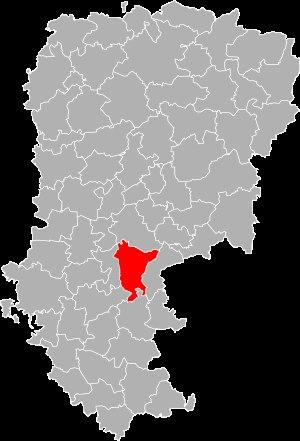
Le canton de Braine est une ancienne division administrative française située dans le département de l'Aisne et la région Picardie.